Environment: real
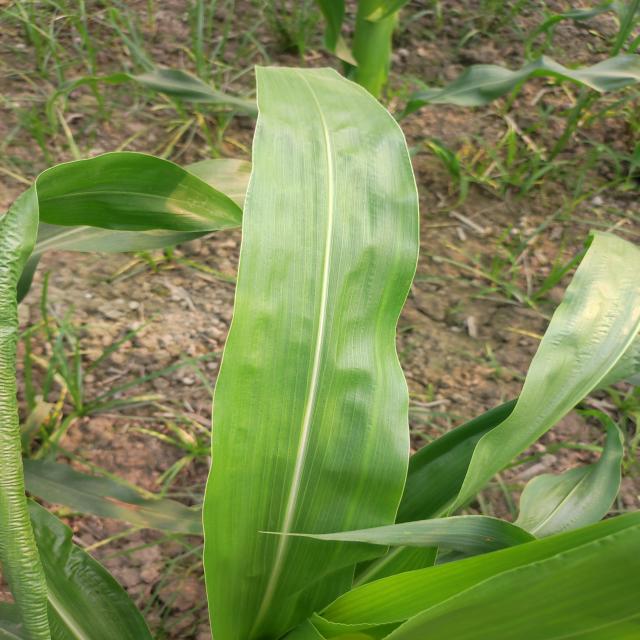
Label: healthy